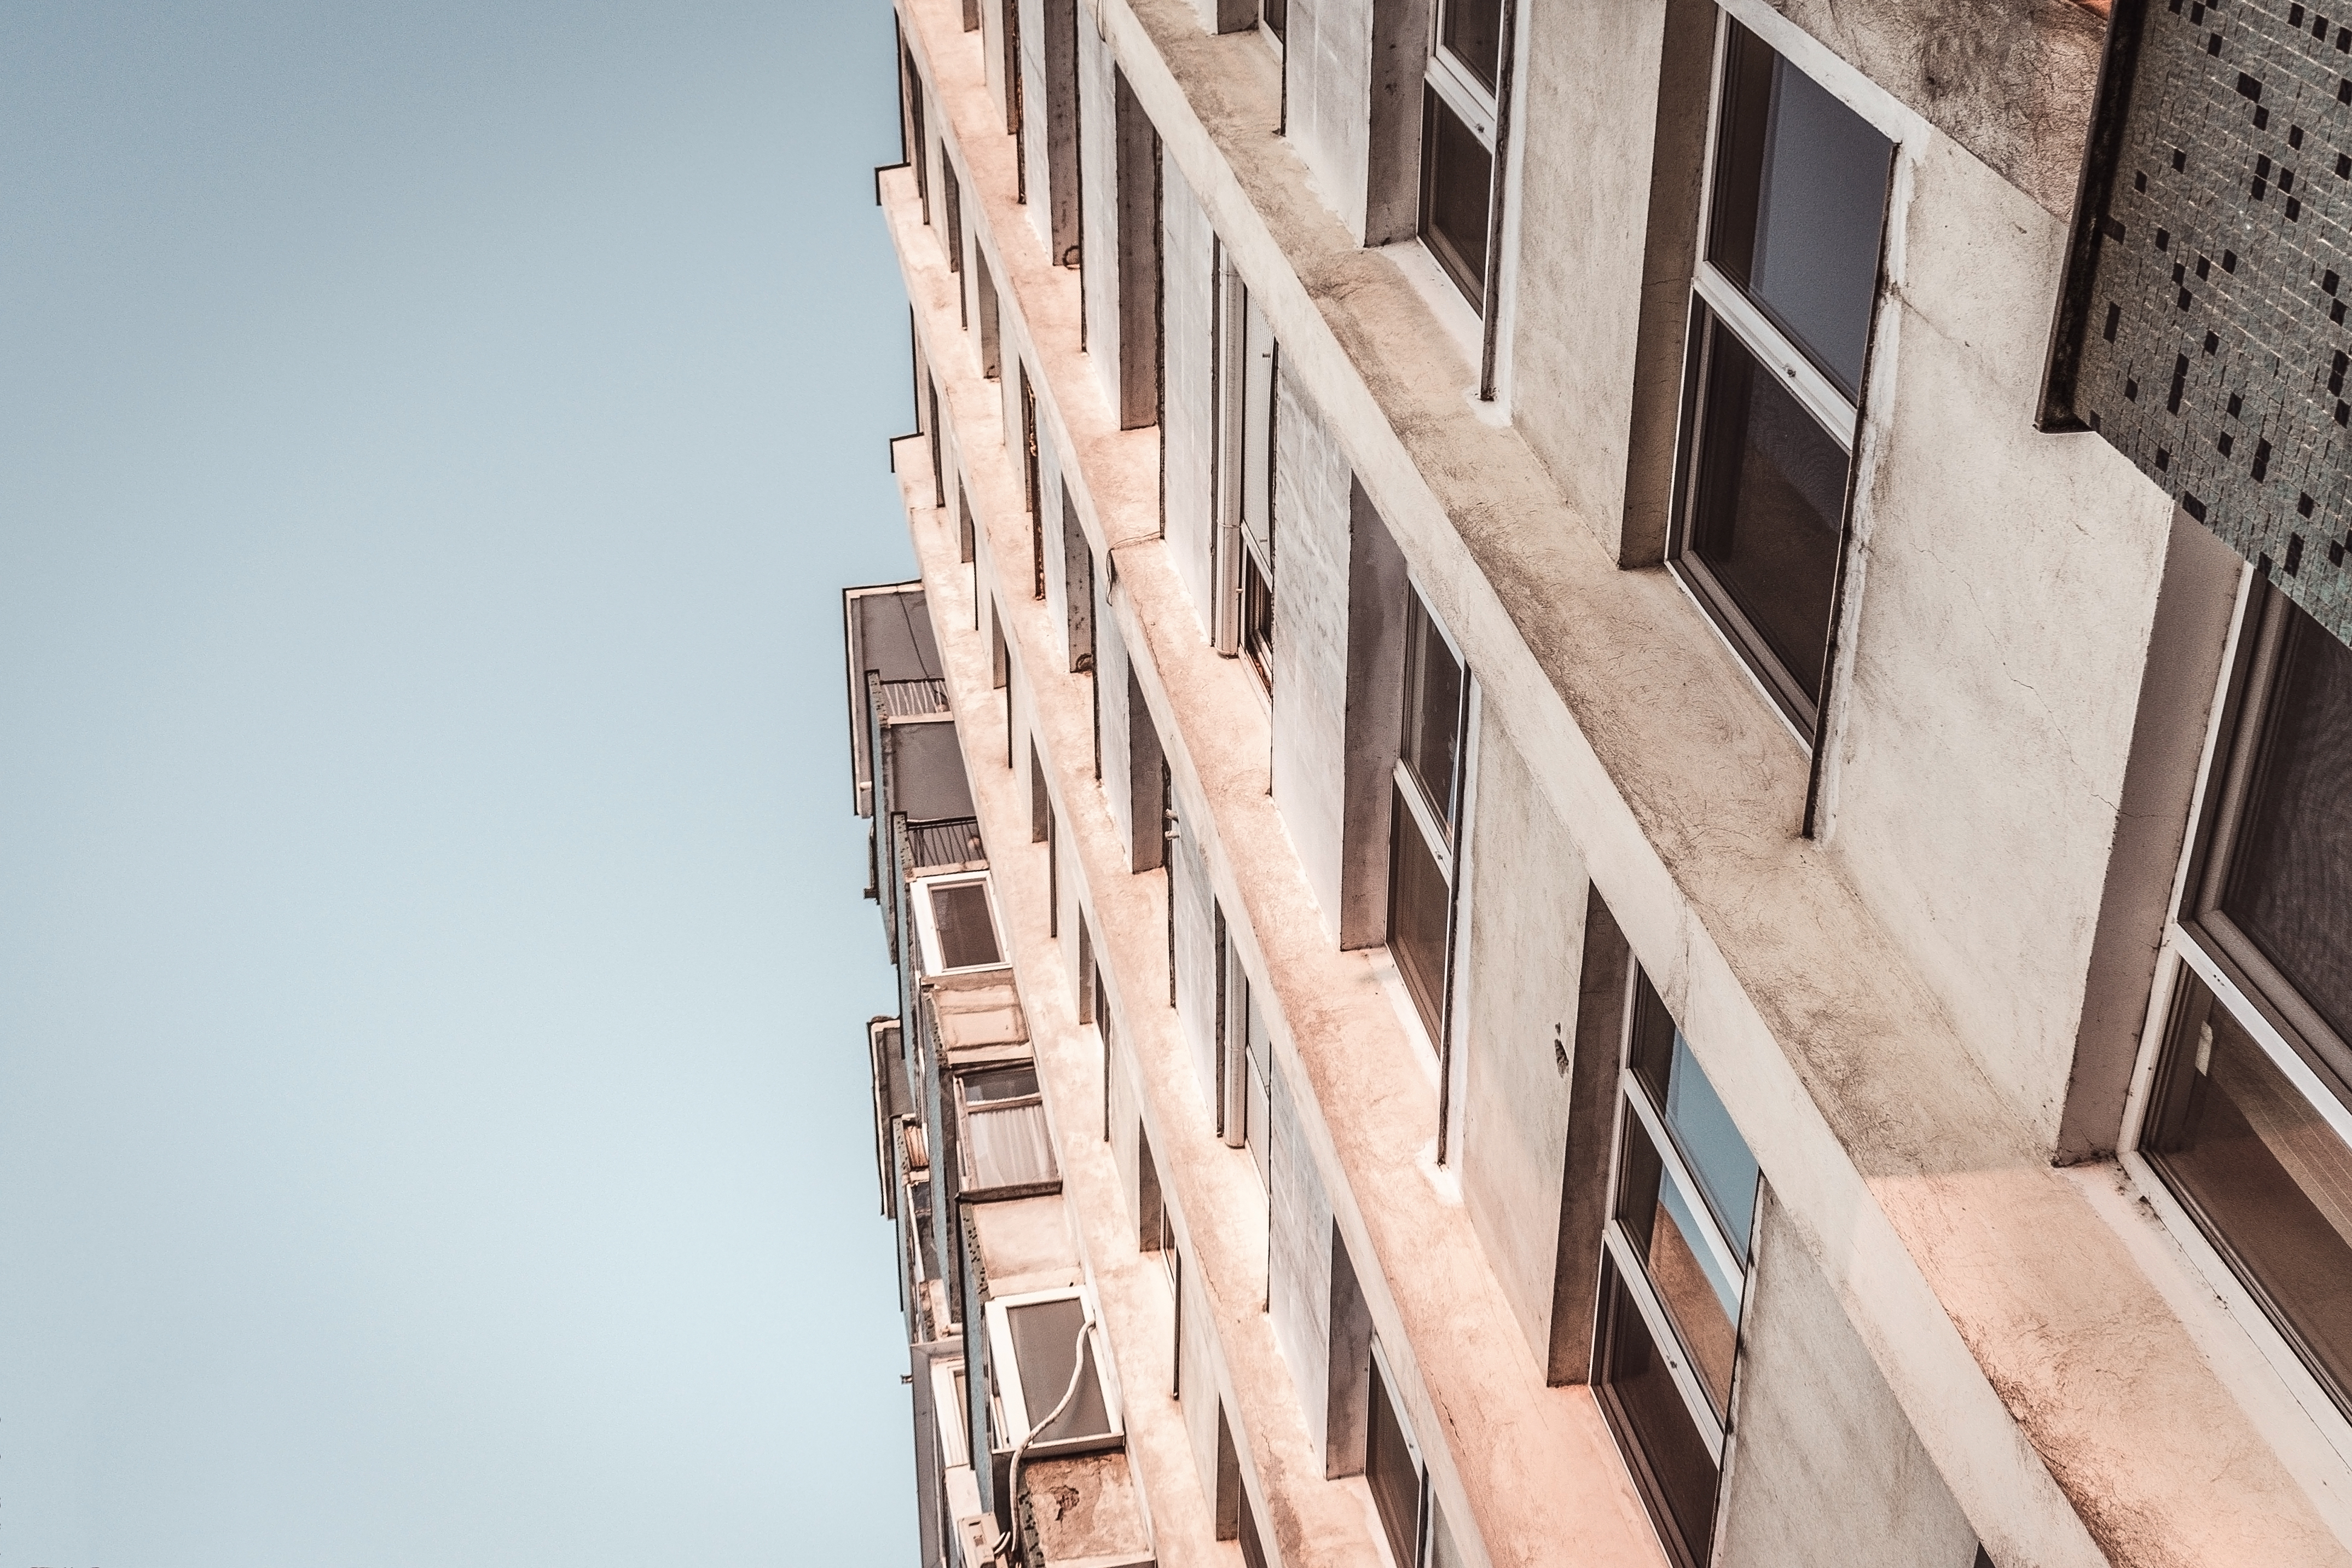
architecture, sky, wood, house, window, roof, building, wall, line, facade, stairs